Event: Nepal Earthquake
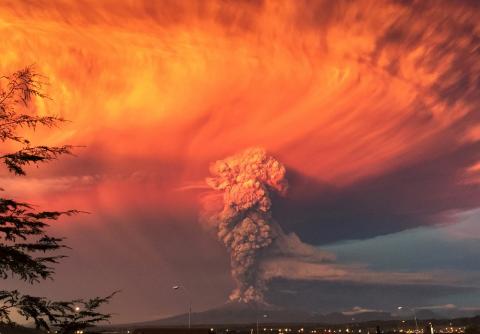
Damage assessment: no_damage